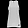
Label: T - shirt / top